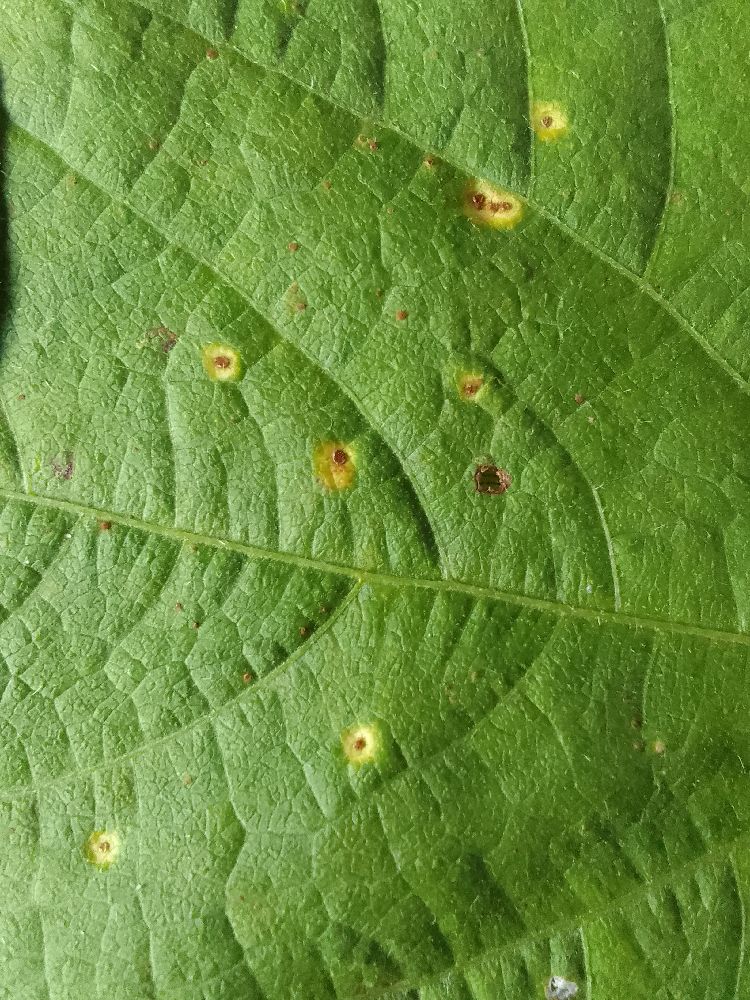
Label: rust